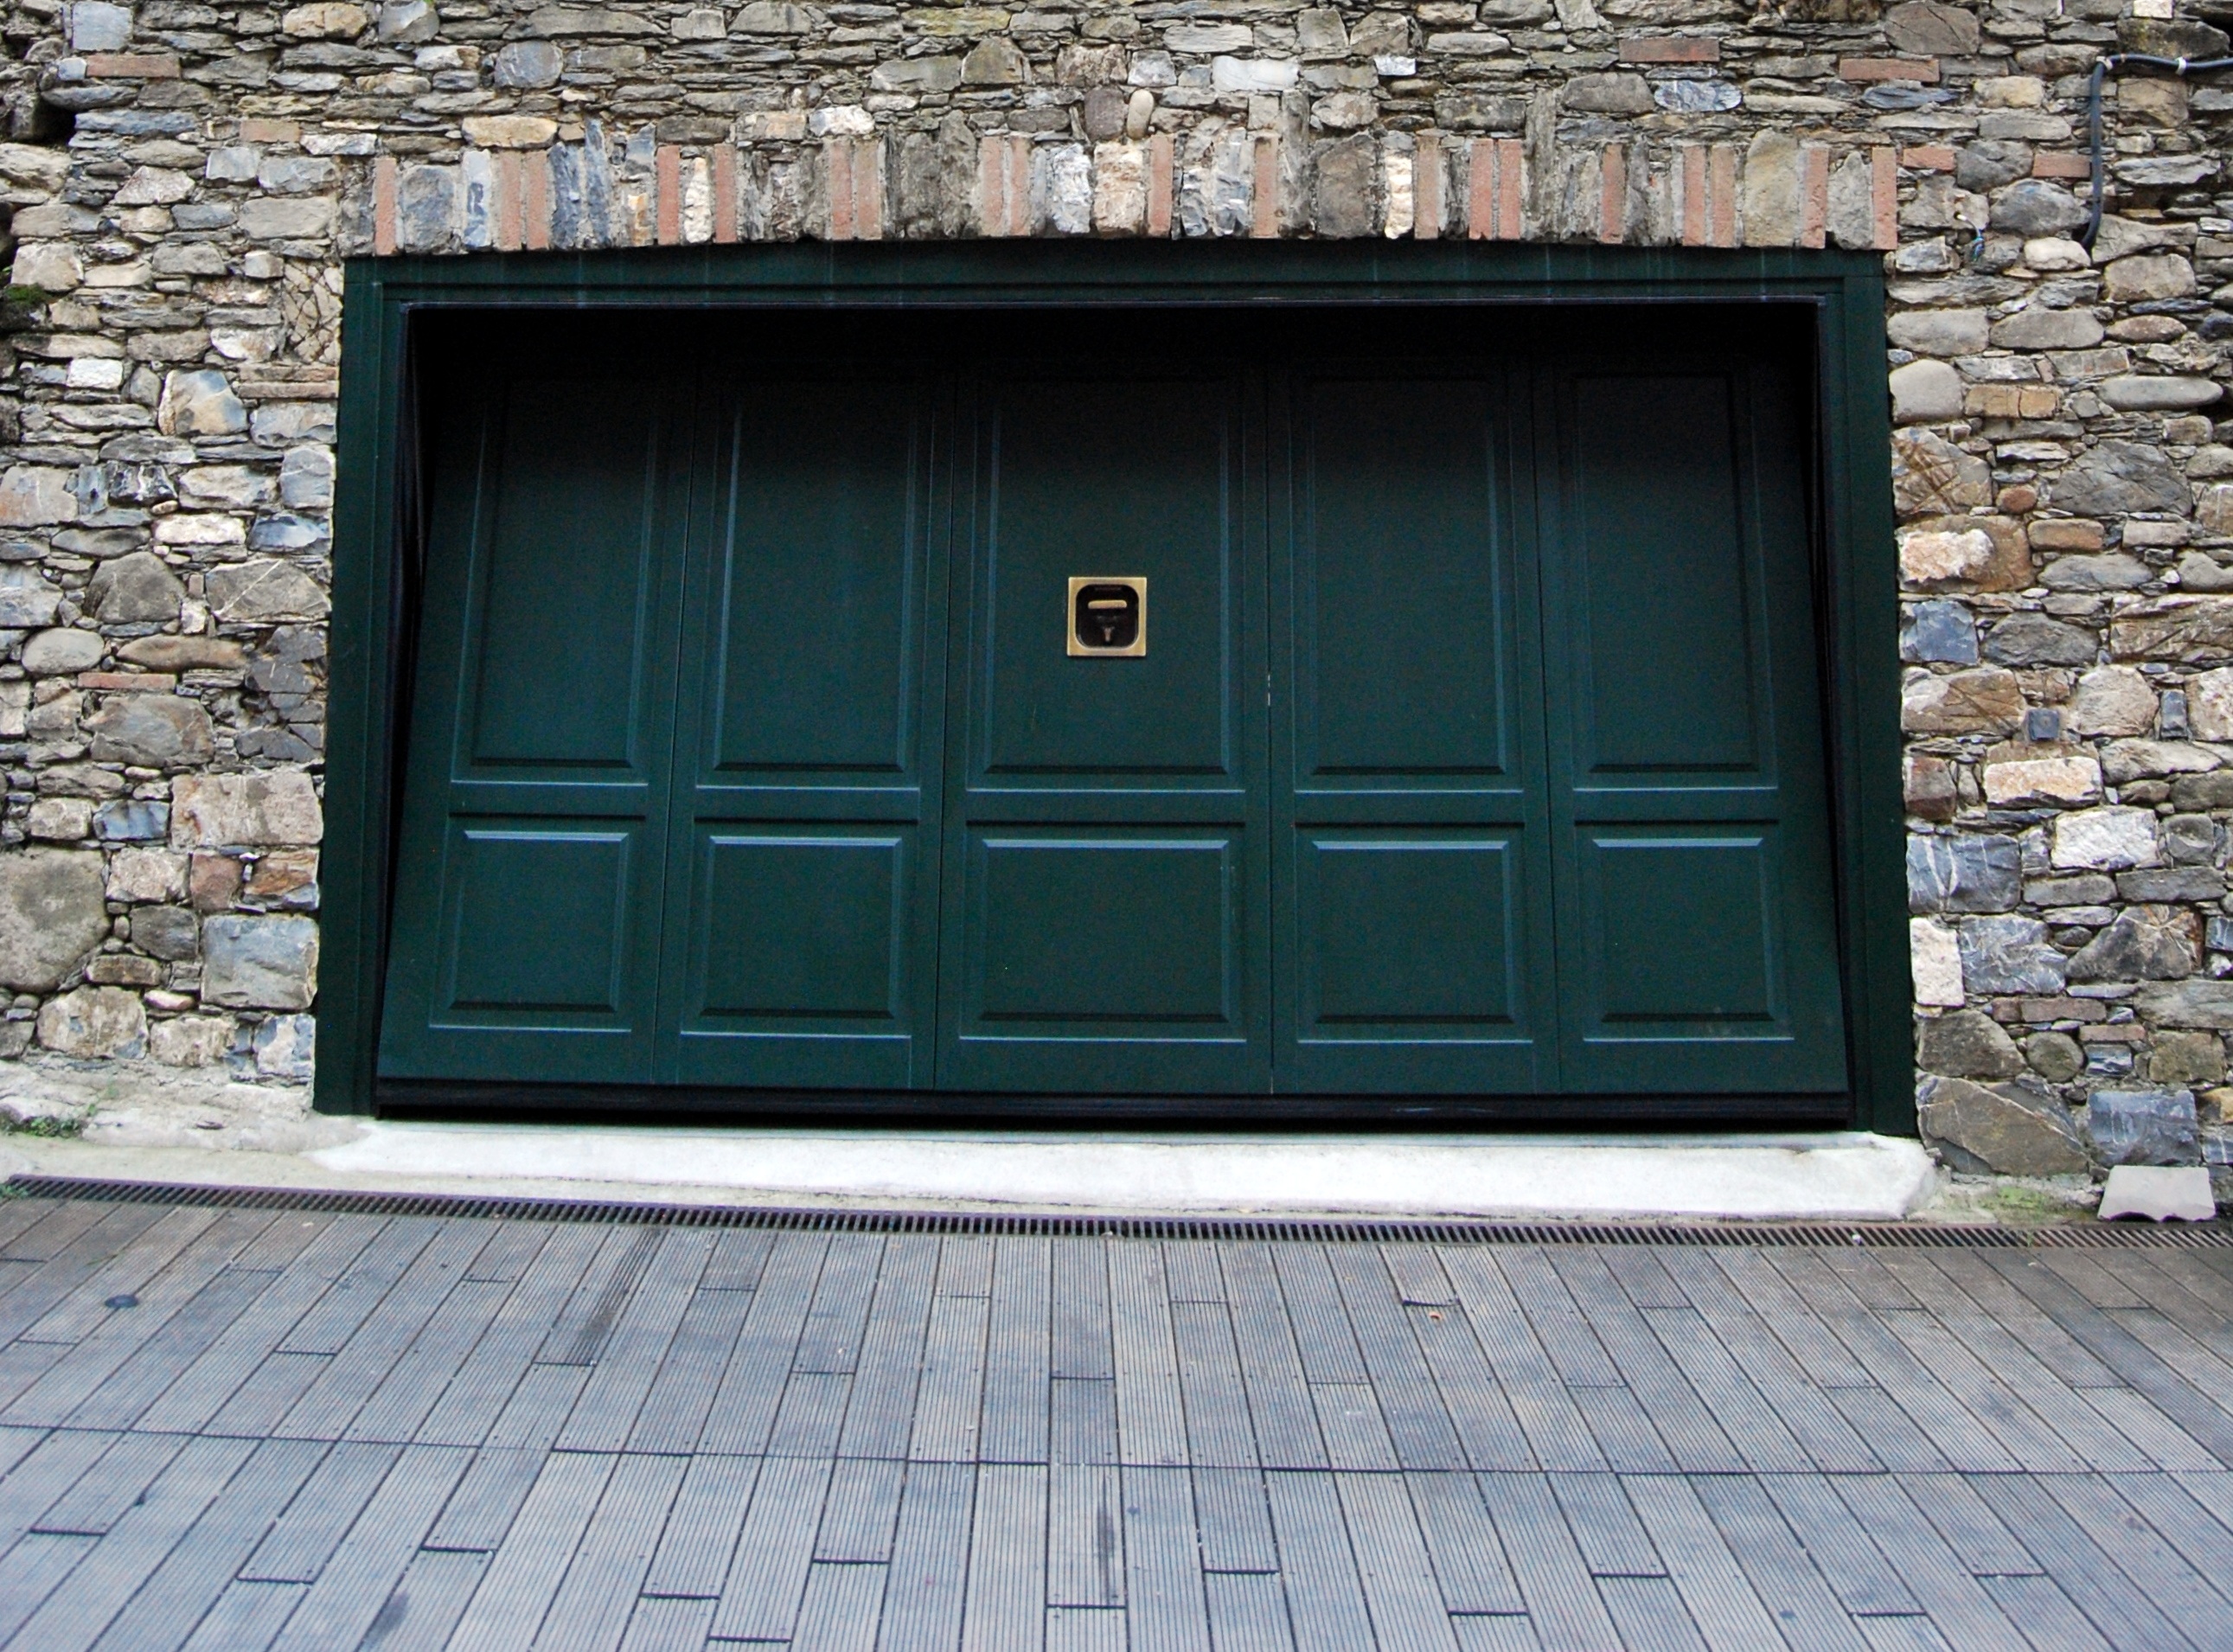
wood, window, wall, stone, entrance, facade, door, iron, garage door, sash window